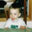
Label: boy